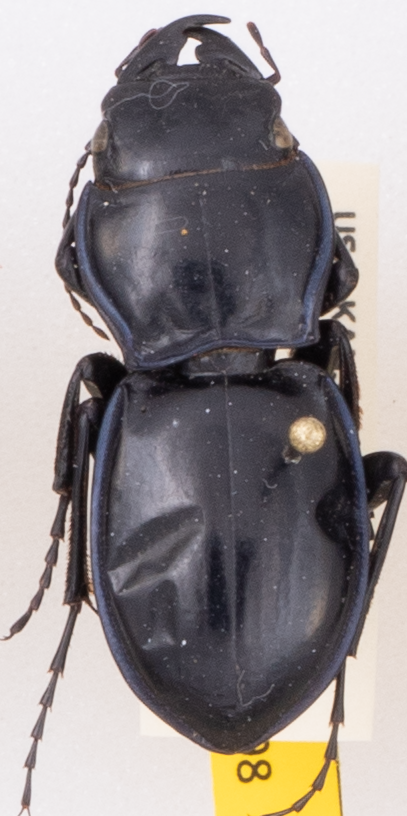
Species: Pasimachus elongatus
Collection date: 2019-05-20
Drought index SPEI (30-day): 2.09
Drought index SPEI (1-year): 1.45
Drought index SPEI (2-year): -0.17